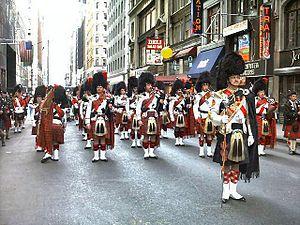
La culture de l'Écosse forme une synthèse des différentes cultures, celtes, pictes et anglaises principalement, ayant baigné le pays. Les reliefs naturels, délimitant géographiquement les Highlands, montagneux et isolés, au Nord, et les Lowlands, plus ouverts aux échanges culturels et commerciaux avec l'Angleterre, ont joué un rôle important dans l'établissement du panorama culturel écossais.